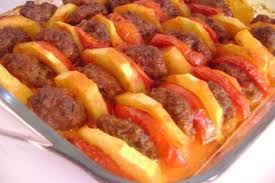
Yemek: izmir_kofte